Hazel Manning

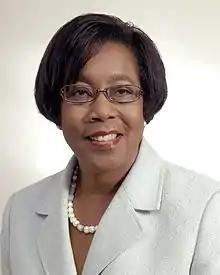
Hazel Manning

Hazel Anne Marie Manning is a former Trinidad and Tobago politician. She entered the Senate as a People's National Movement Senator after the 2001 general election. Senator Manning served as Minister of Education of Trinidad and Tobago and subsequently as Minister of Local Government. She is also the widow of former Prime Minister Patrick Manning.